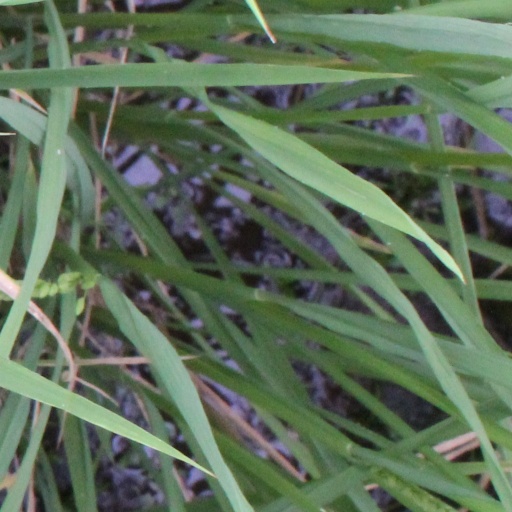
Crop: rice